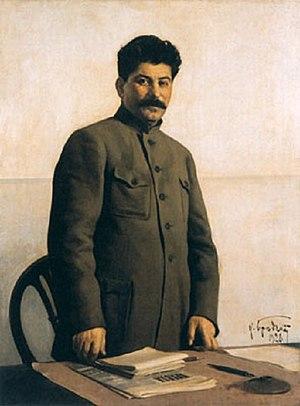
L’URSS sous Staline est un État souvent présenté comme l'un des principaux exemples de régime totalitaire, modelé par un dirigeant qui disposait de la totalité des pouvoirs. Entre 1927 et 1929, Joseph Staline, secrétaire général du Parti communiste pan-soviétique des bolcheviks, achève de devenir le maître absolu du pays. Cela marque le début d’une transformation brutale et radicale de la société soviétique. En quelques années, le visage de l’URSS est profondément changé par la collectivisation intégrale des terres agricoles et par l’industrialisation « à toute vapeur » agencée par les très ambitieux plans quinquennaux, tandis que Staline devient l'objet d'un culte de la personnalité omniprésent.
Isaak Izraïlevitch Brodsky, né le 25 décembre 1883 dans le village de Sofiïevka, près de Berdiansk, dans le gouvernement de Tauride et mort le 14 août 1939 à Leningrad, est un peintre soviétique dont le travail s'inscrit dans le réalisme socialiste soviétique.